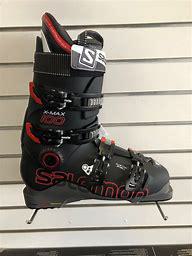
Brand: Salomon
Model: 100